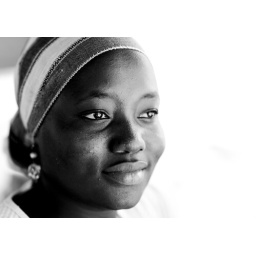
Beautiful black girl in Tanzania